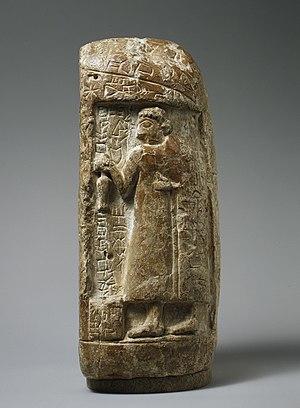
Sumer est une région située à l'extrême sud de la Mésopotamie antique, couvrant une vaste plaine parcourue par le Tigre et l'Euphrate, bordée, au sud-est, par le golfe Persique. Il s'y est développé une importante civilisation à compter de la fin du IVᵉ millénaire av. J.-C. et durant le IIIᵉ millénaire av. J.-C.